Friction stir welding

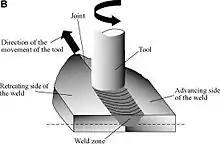
The progress of the tool through the joint, also showing the weld zone and the region affected by the tool shoulder

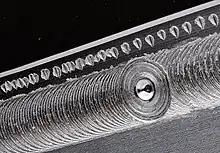
Aluminium friction stir weld with imprint of the tool where it entered/left the joint

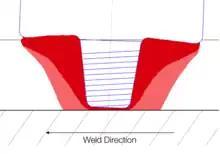
A drawing showing the plunge depth and tilt of the tool. The tool is moving to the left.

Friction stir welding is performed with a rotating cylindrical tool which has a profiled pin (also known as a probe) having a diameter smaller than the diameter of its shoulder. During welding the tool is fed into a butt joint between two clamped workpieces, until the probe pierces into the workpiece and its shoulder touches the surface of the workpieces. The probe is slightly shorter than the weld depth required, with the tool shoulder riding atop the work surface. After a short dwell time, the tool is moved forward along the joint line at the pre-set welding speed.